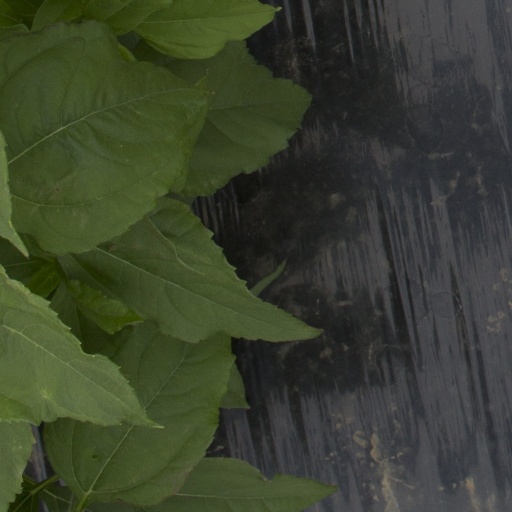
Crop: Jerusalem artichoke